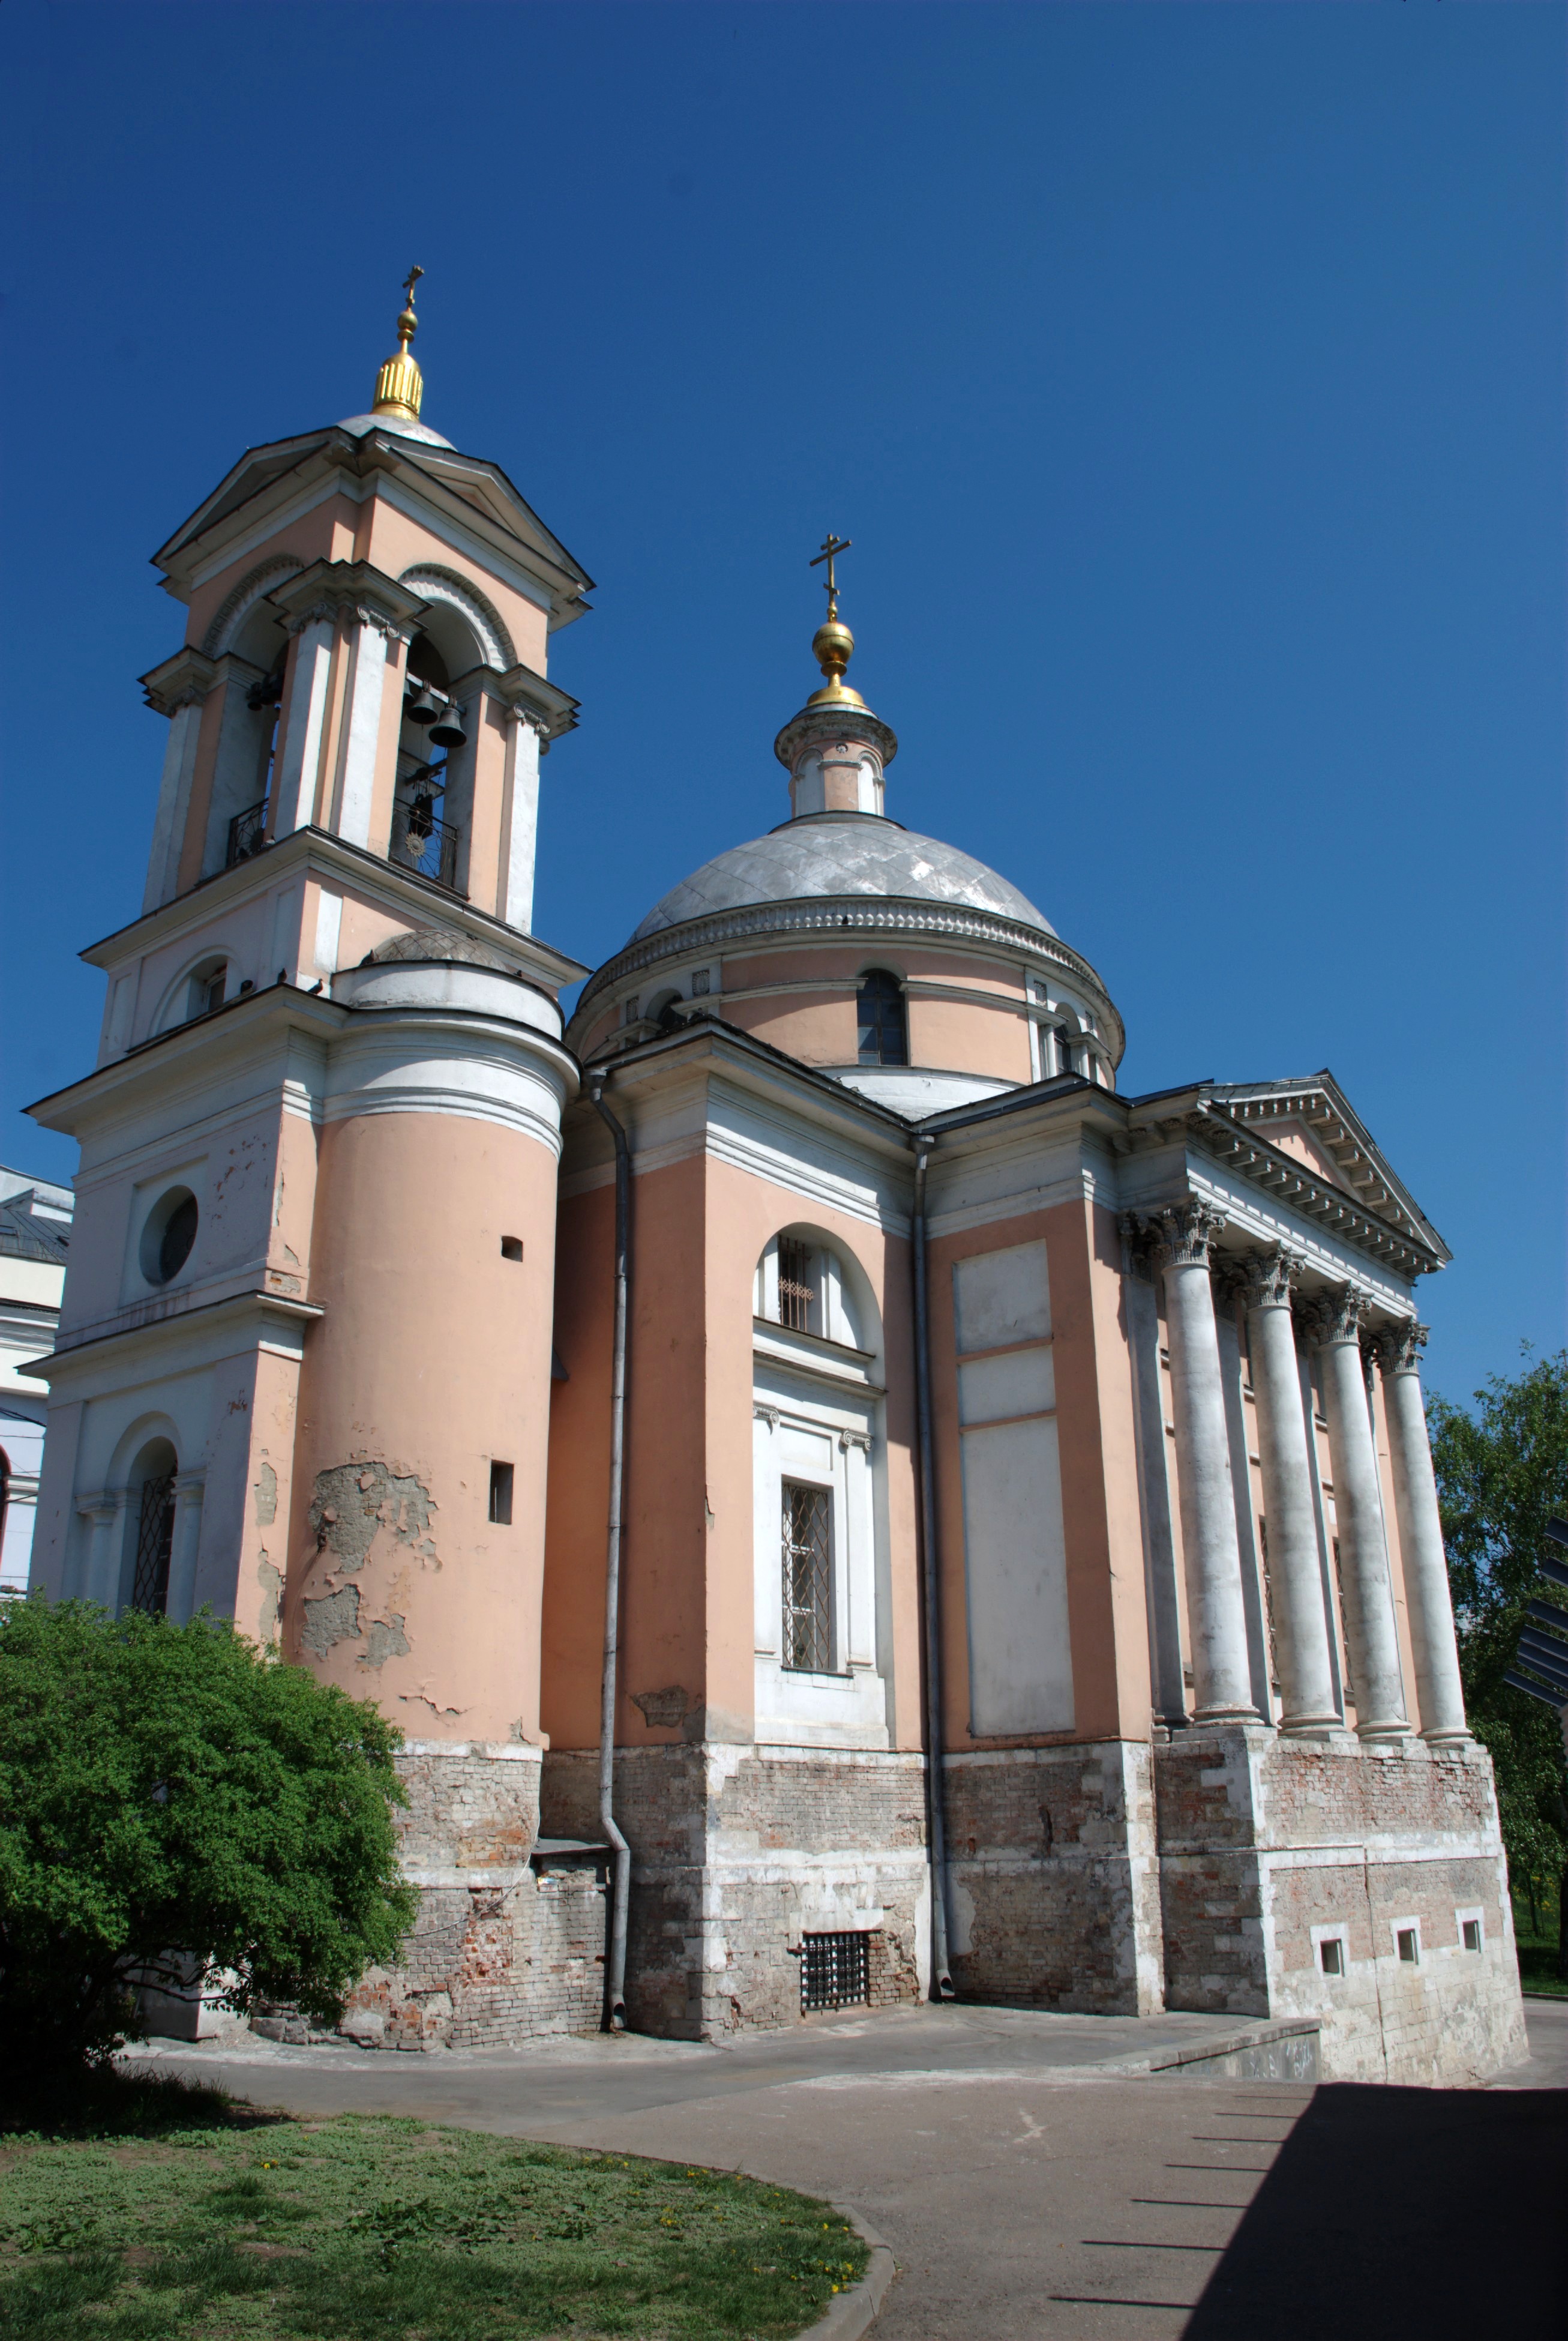
architecture, building, city, cityscape, tower, landmark, facade, church, cathedral, chapel, nikon, place of worship, bell tower, steeple, monastery, synagogue, moscow, basilica, russia, d80, cityscapes, mywinners, moskau, nikond80, moscou, spanish missions in california